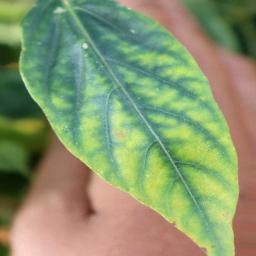
Label: nutritional